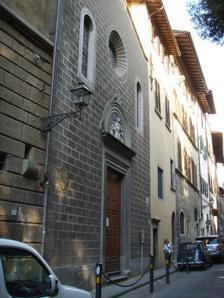
Building: Santa Lucia dei Magnoli
Country: Italy
Year built: 1078
Santa Lucia dè Magnoli Santa Lucia or Santa Lucia dei Magnoli is a Roman Catholic church located on via de'Bardi in Oltrarno district of Florence , region of Tuscany , Italy. History The church had been founded in 1078 by Cavalier Uguccione Della Pressa. At his death, it was patronized by his sons, Magnolo and his descendants, the Magnoli. A lazzaretto or leper colony, was located nearby, visited by St Francis of Assisi in his 1211 visit to Florence. This church was one of the 36 parishes within the last walls of Florence constructed by 1284–1345. The church has had varied leadership over the centuries, including the Benedictine monastery of San Miniato al Monte until 1246, and the Bishop of Florence after 1373. In 1421, Niccolò da Uzzano patronized the restoration of the church and decoration of the chapel of Lorenzo di Bicci , with scenes from the Life of Santa Lucia . Another major reconstruction took place in 1584 under Cardinal Alessandro dè Medici, later Pope Leo XI . On the block stone facade, above the portal is a terracotta depiction of Santa Lucia between two angels by Benedetto Buglioni . The church has 14th-century altarpieces depicting a Santa Lucia by Pietro Lorenzetti and two canvases depicting the Annunciation by Jacopo del Sellaio . The main altarpiece is attributed to Agnolo di Donnino ; it replaces a Sacra Conversazione , the Santa Lucia de' Magnoli Altarpiece by Domenico Veneziano , now in the Uffizi Gallery . 43°45′56″N 11°15′24″E / 43.765465°N 11.256791°E / 43.765465; 11.256791 References